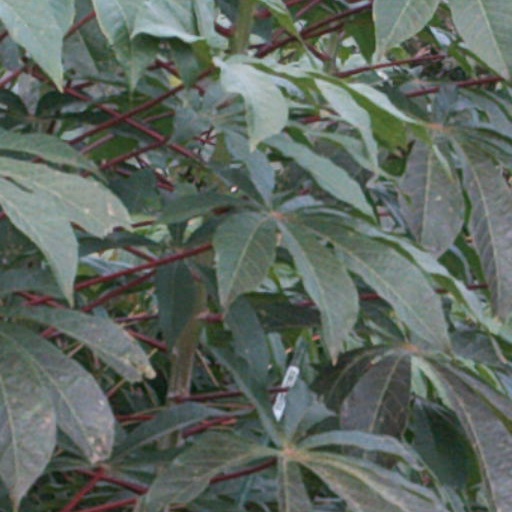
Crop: cassava